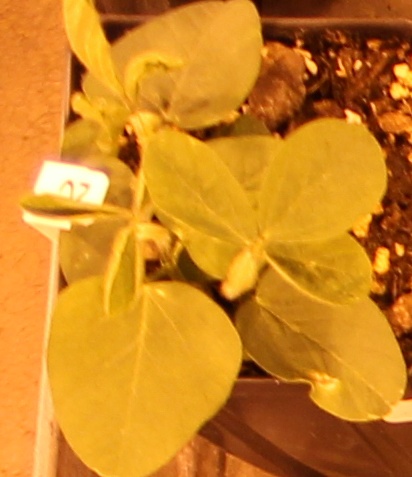
Label: Soybean